Thomas Disaster

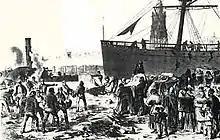
After the explosion

The Thomas Disaster known in German media as Thomas Katastrophe was an explosion incident involving the North German Lloyd steamer SS "Mosel" at Bremerhaven docks on the 11 December 1875. It killed around 81 people and more than 200 were injured. It was the result of a dynamite-based explosive with a timing device that accidentally went off when loading the explosive package into the ship. The bombing was part of a plan to commit insurance fraud by the Canadian Alexander Keith Jr. who, at the time going by the name of Thomas or Thomassen. He shot himself shortly after the explosion and died a few days later, confessing to the crime during interrogations by the German police.